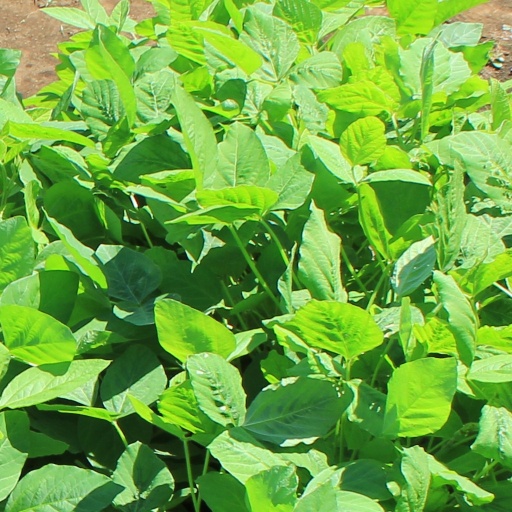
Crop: soybean